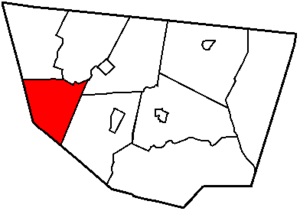
Le comté de Sullivan est un comté américain de l'État de Pennsylvanie. Au recensement de 2000, le comté comptait 6 556 habitants. Il a été créé le 15 mars 1847, à partir du comté de Lycoming et tire son nom du Général John Sullivan. Le siège du comté se situe à Laporte.